List of Danmarksturneringen i fodbold clubs

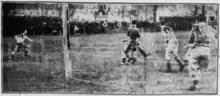
The first Danmarksturneringen match between Aarhus GF and Akademisk BK took place on 1 April 1928.

The table shows the first and last seasons in which each club competed in a division part of the Danmarksturneringen including the total number of Herre-DM seasons and a summary of the seasons spent in the top flight division. Some clubs' membership was intermittent between their first and last seasons. The current name of the club's senior men's squad and/or professional branch is listed even though the name might differ from the actual period in which the team took part in the Danmarksturneringen – the footnotes detail relevant changes in the club's history. Their affiliation to a regional football association and current division status is also mentioned, highlighting whether the individual clubs are participating in the current season of the Danmarksturneringen, playing at a lower ranking non-league level, have transformed to become a reserve team, or have become defunct or inactive due to a merger, superstructure at senior level or were dissolved.